Tom Clark (journalist)

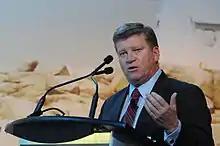
Clark at the Halifax International Security Forum 2012

Tom Clark (born 1952/1953) is a Canadian former television journalist. A longtime reporter and anchor for "CTV National News" and CTV News Channel, he moved to Global News in 2011 before retiring from journalism in 2016. Currently, he serves as Canada's Consul General in New York.